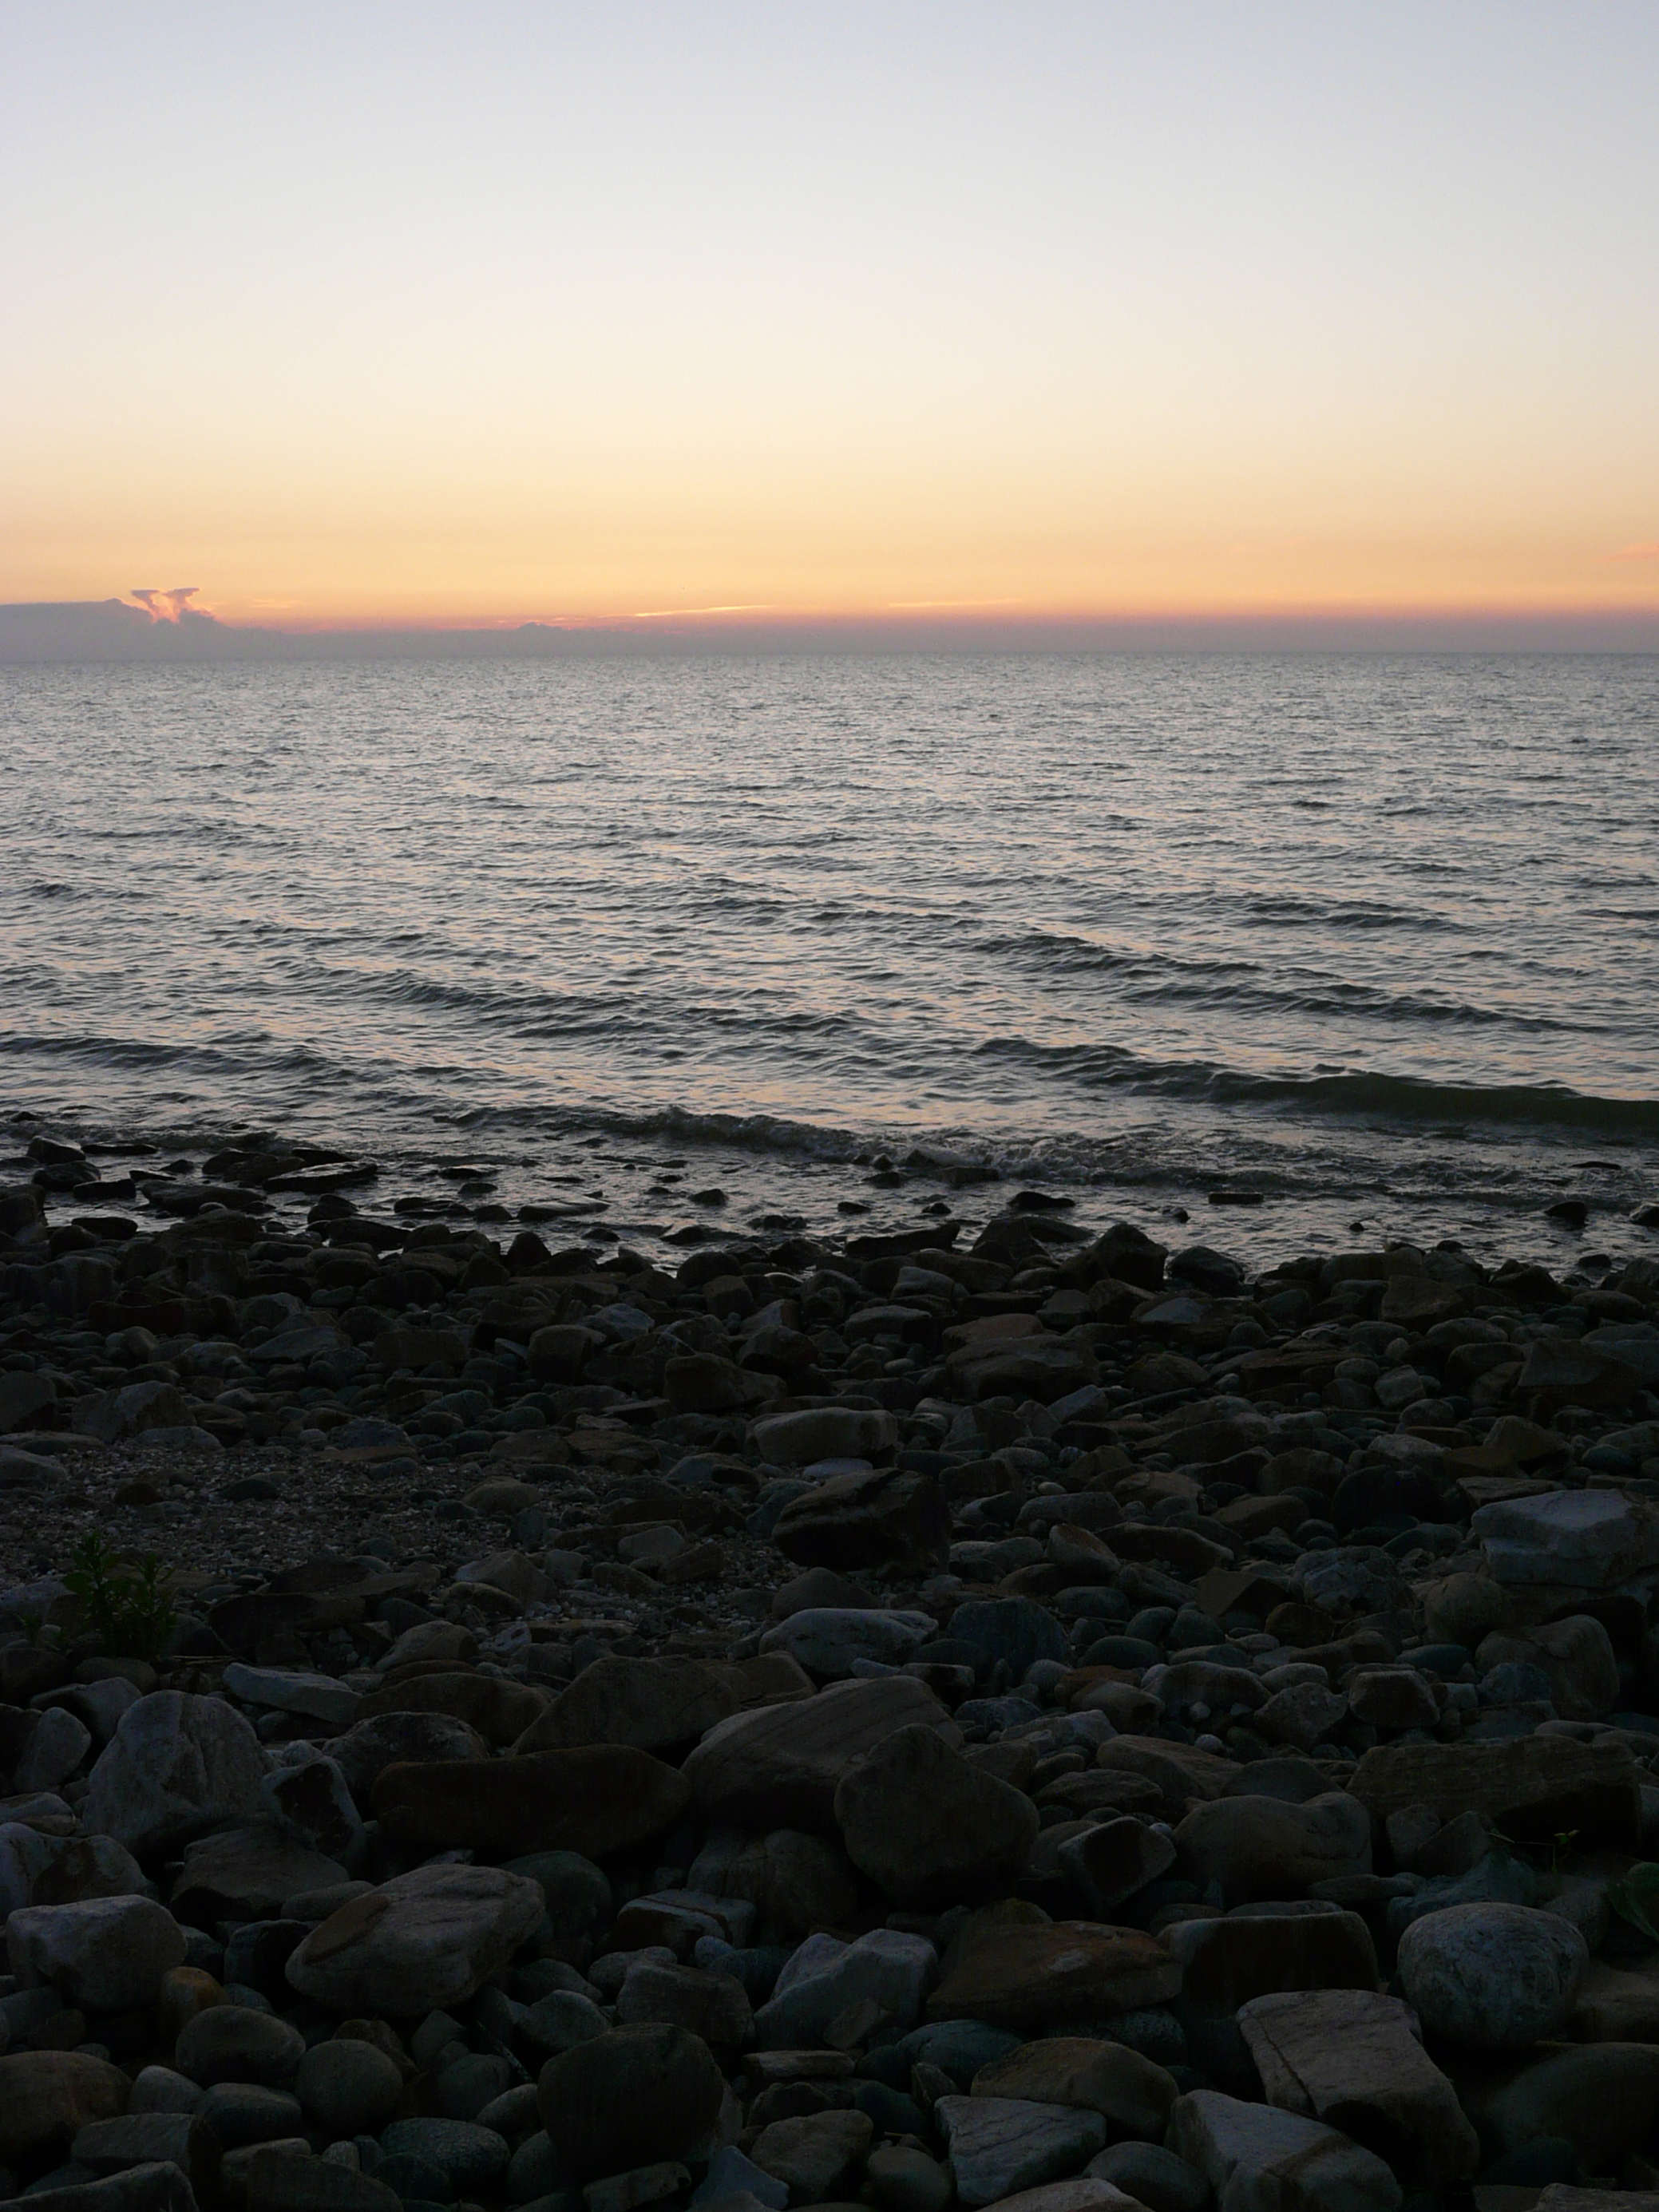
beach, cargo transportation, landscape, port, resort, sea, ships, sky, sunset, surf, vacation, waves, water, afterglow, red sky at morning, coastal and oceanic landforms, sunrise, cloud, bank, horizon, dusk, waterway, wind wave, lake, sun, calm, sand, dawn, reflection, tree, wave, evening, headland, sound, coast, ocean, rock, bay, bedrock, tide, pebble, wood, inlet, natural landscape, astronomical object